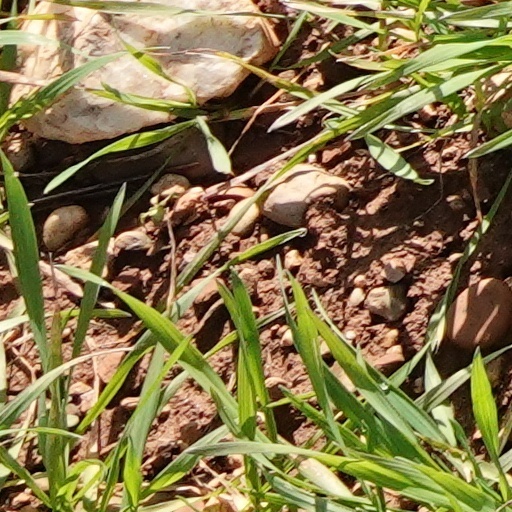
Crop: wheat